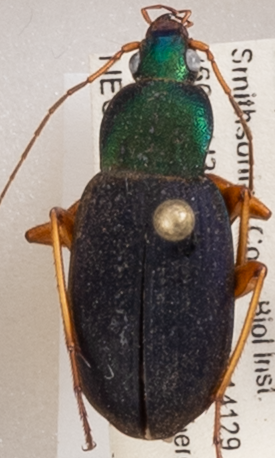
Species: Chlaenius aestivus
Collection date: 2020-08-27
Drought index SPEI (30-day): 1.01
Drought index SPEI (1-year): -0.46
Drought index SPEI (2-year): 1.13